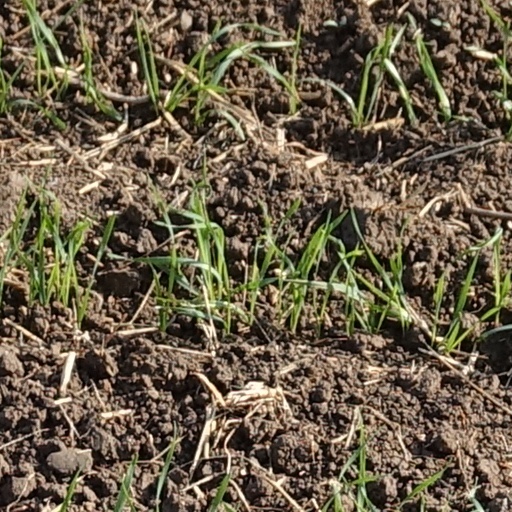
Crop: wheat